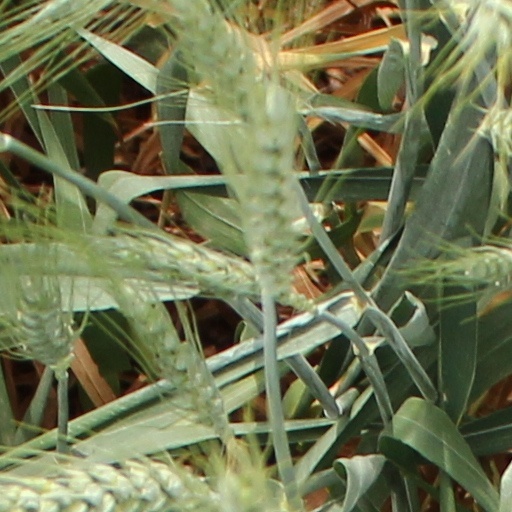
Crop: wheat